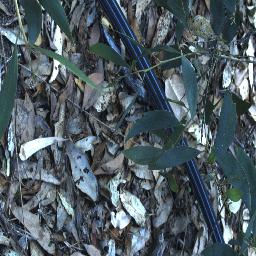
Label: negative